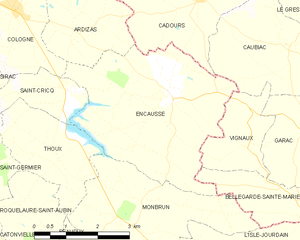
Encausse est une commune française située dans le département du Gers en région Occitanie.